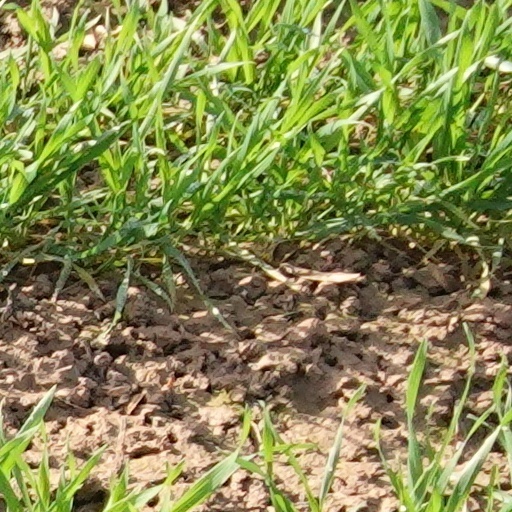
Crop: wheat